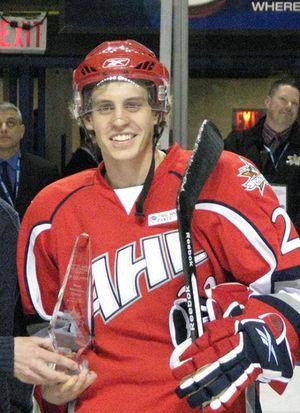
Tyler Ennis est un joueur professionnel canadien de hockey sur glace.